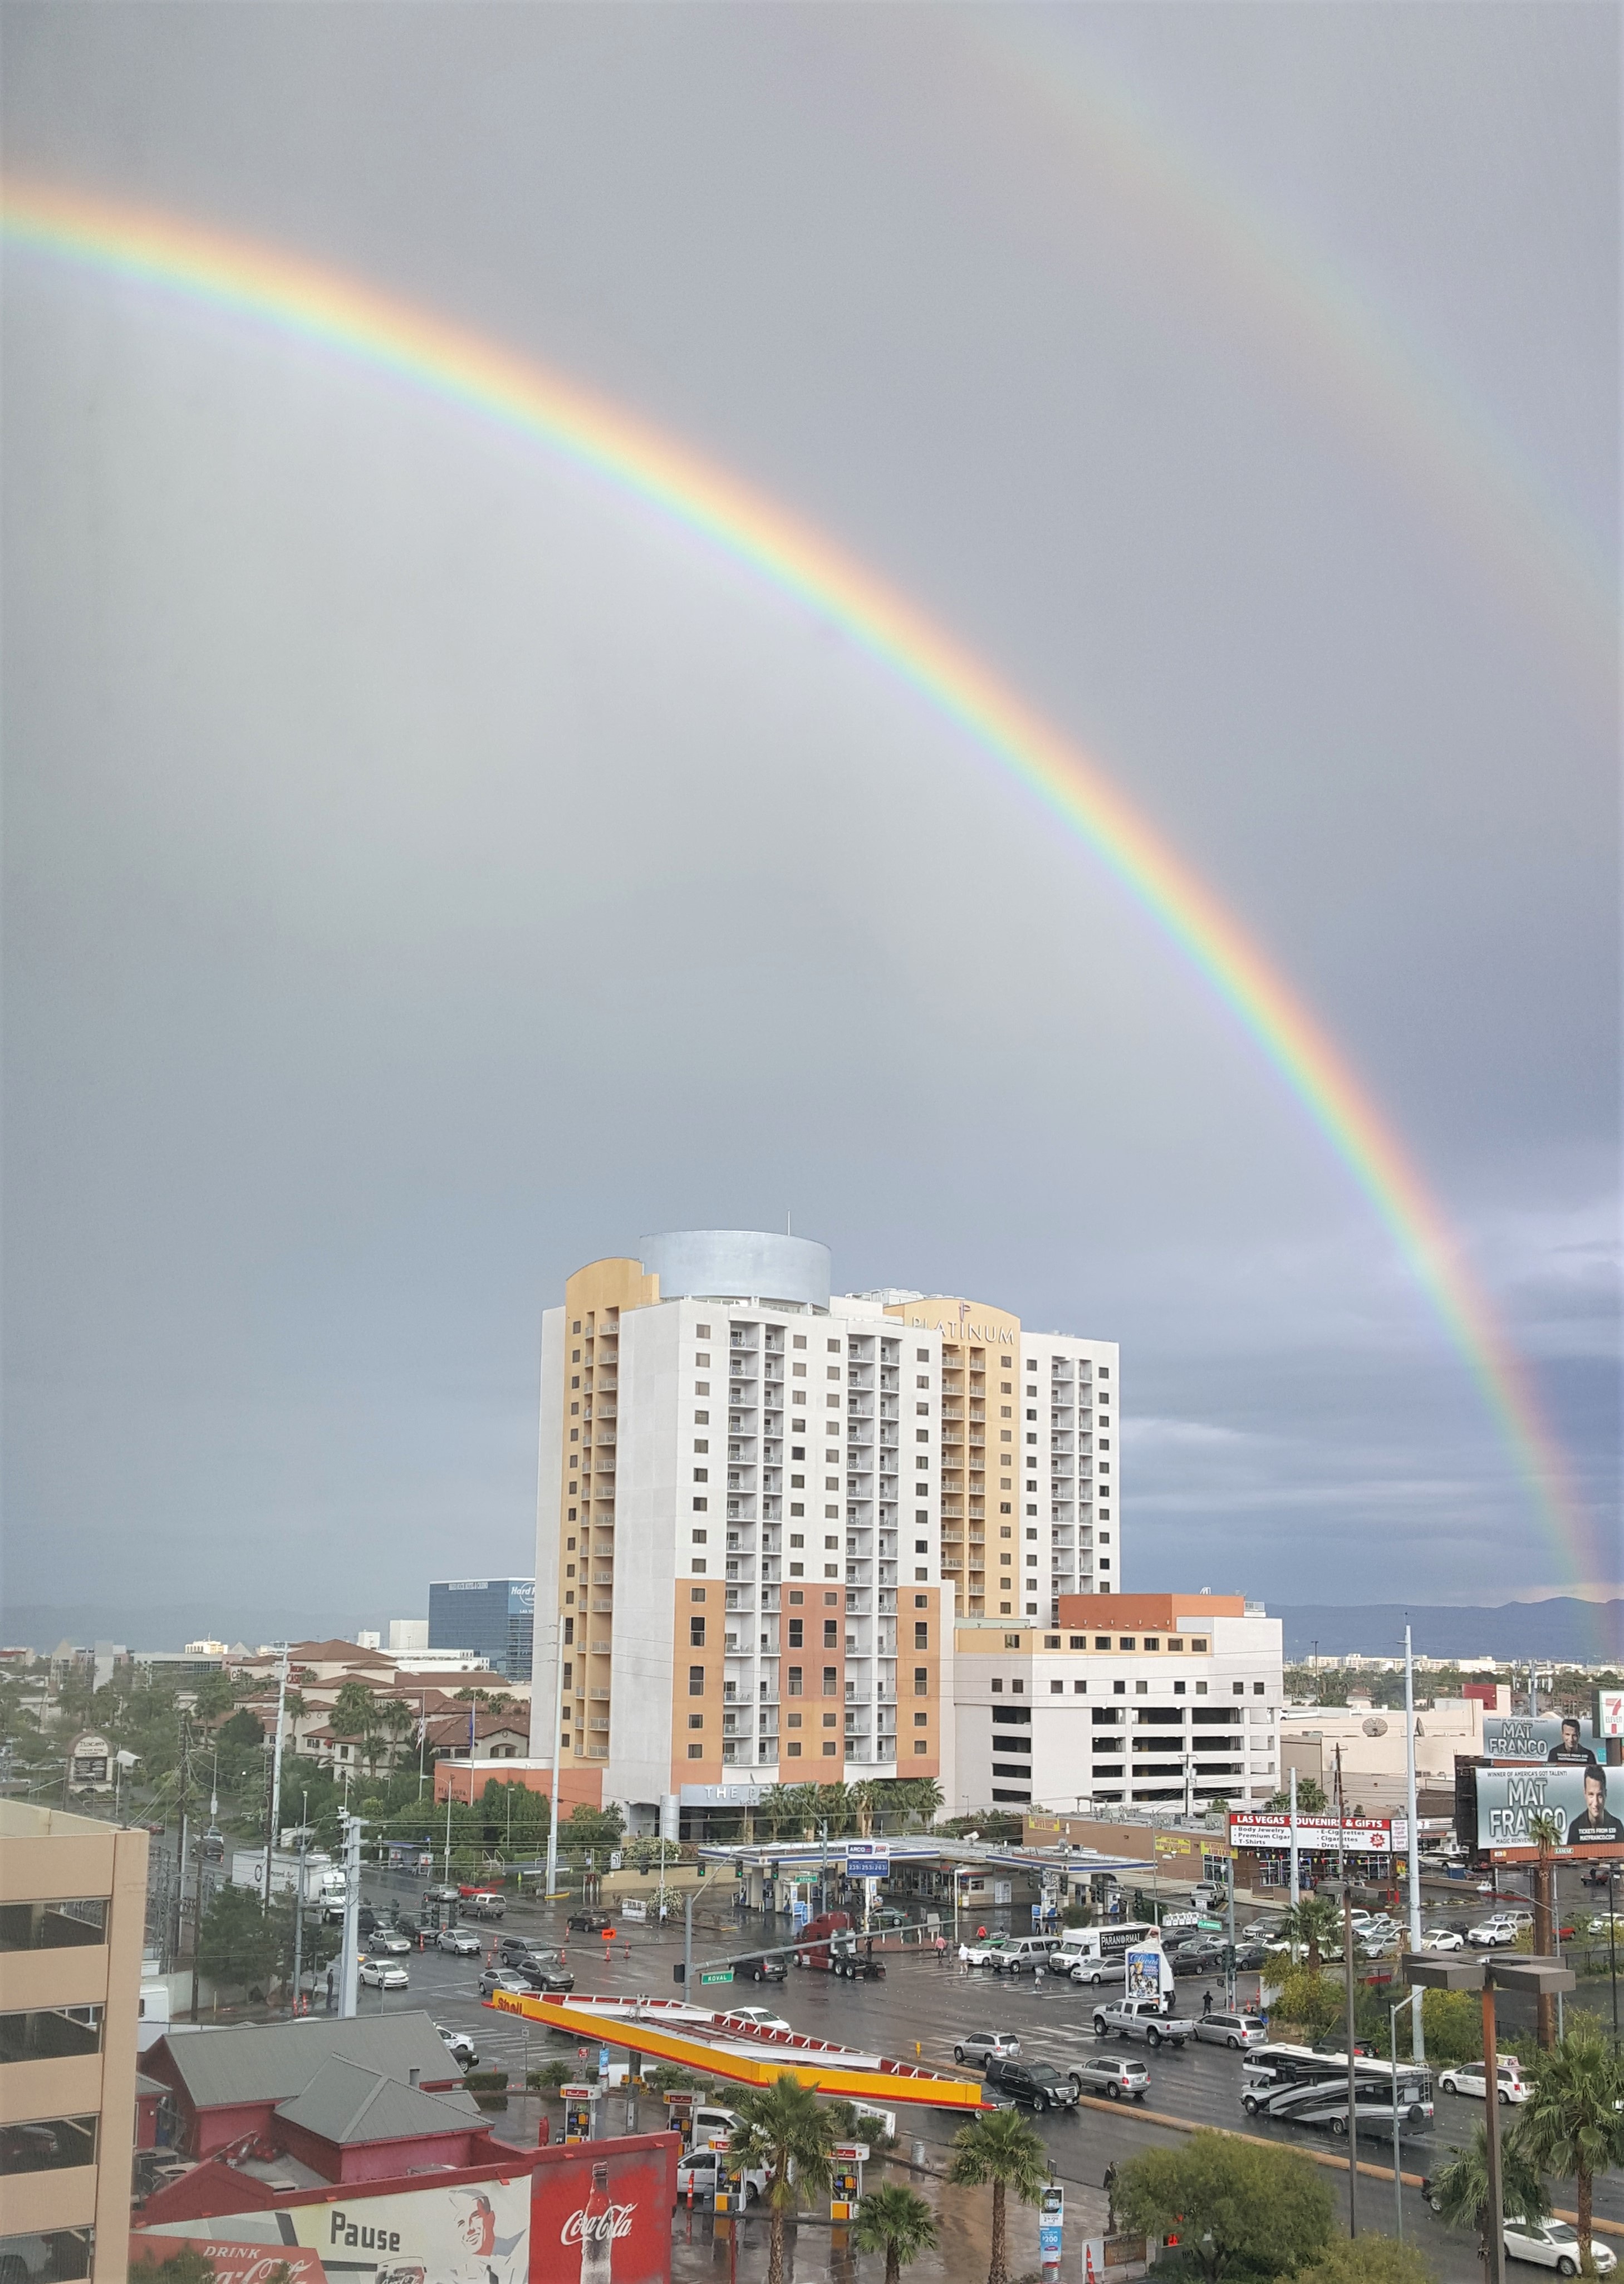
sky, skyline, city, skyscraper, cityscape, travel, tourism, tower block, rainbow, vegas, casino, gambling, luck, las vegas, meteorological phenomenon, atmosphere of earth, metropolitan area